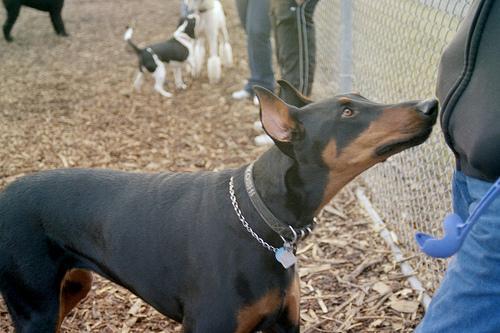
Doberman